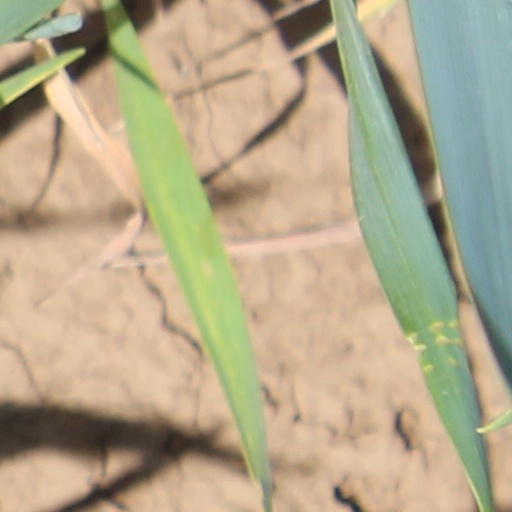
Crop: wheat